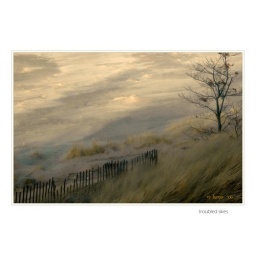
the sand in the distance appears to t=be a yellowing troubled sky beyond the fence and grass of the shore